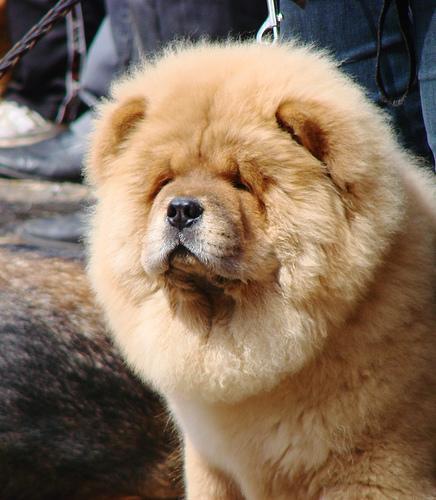
chow